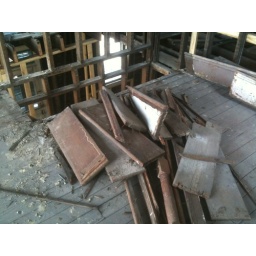
View toward the temporary stair from where the master bathroom will be upstairs. The window of the study is in the back.